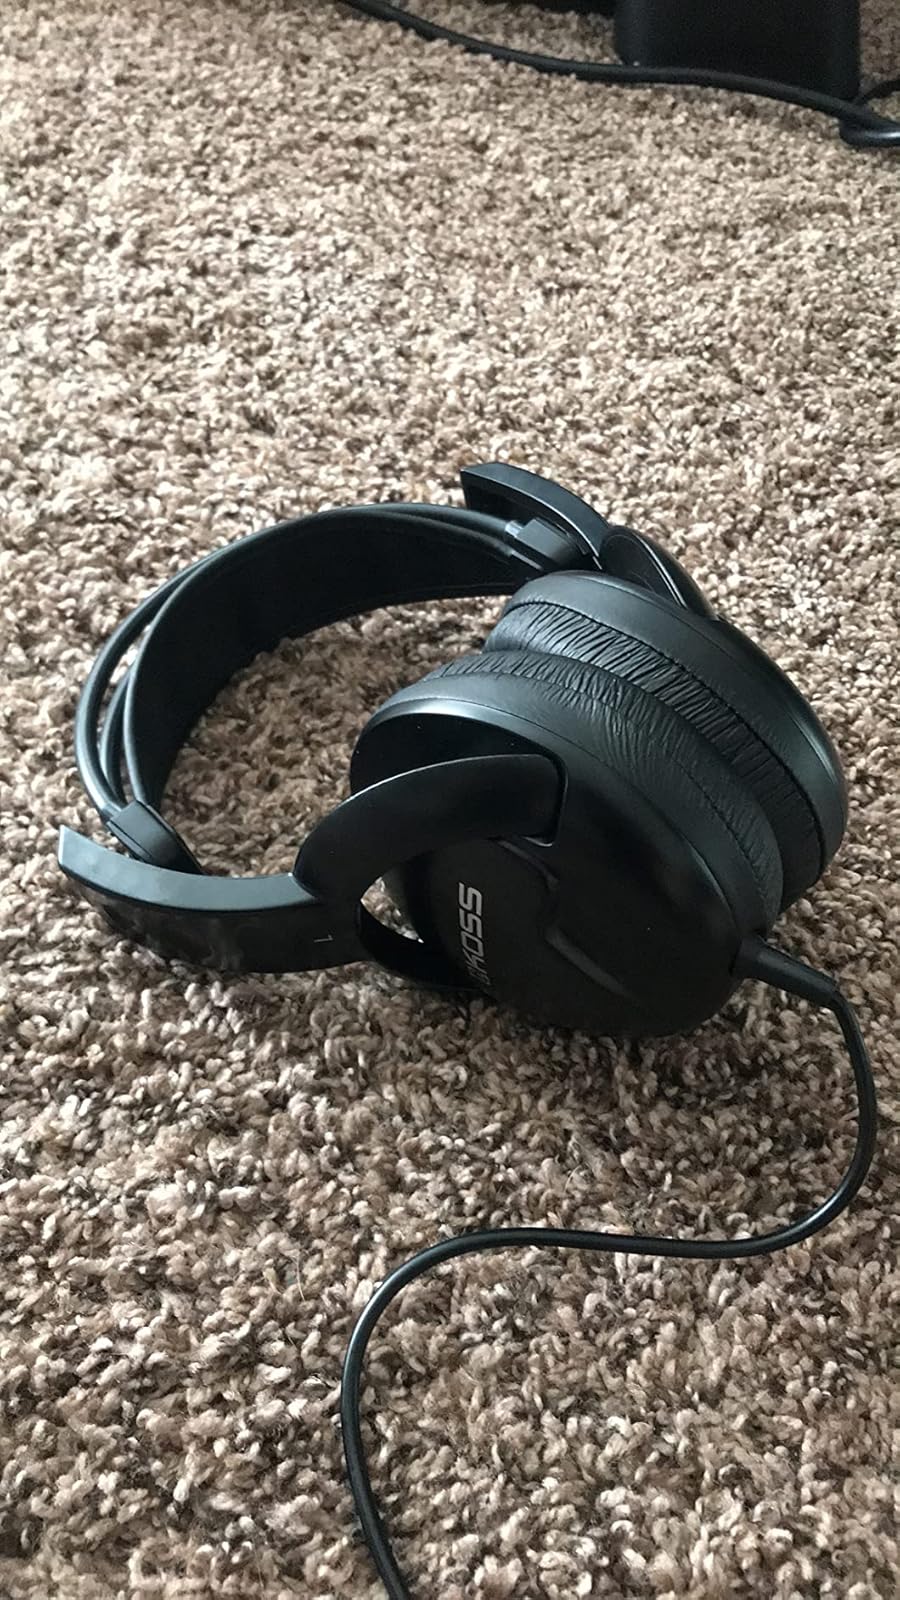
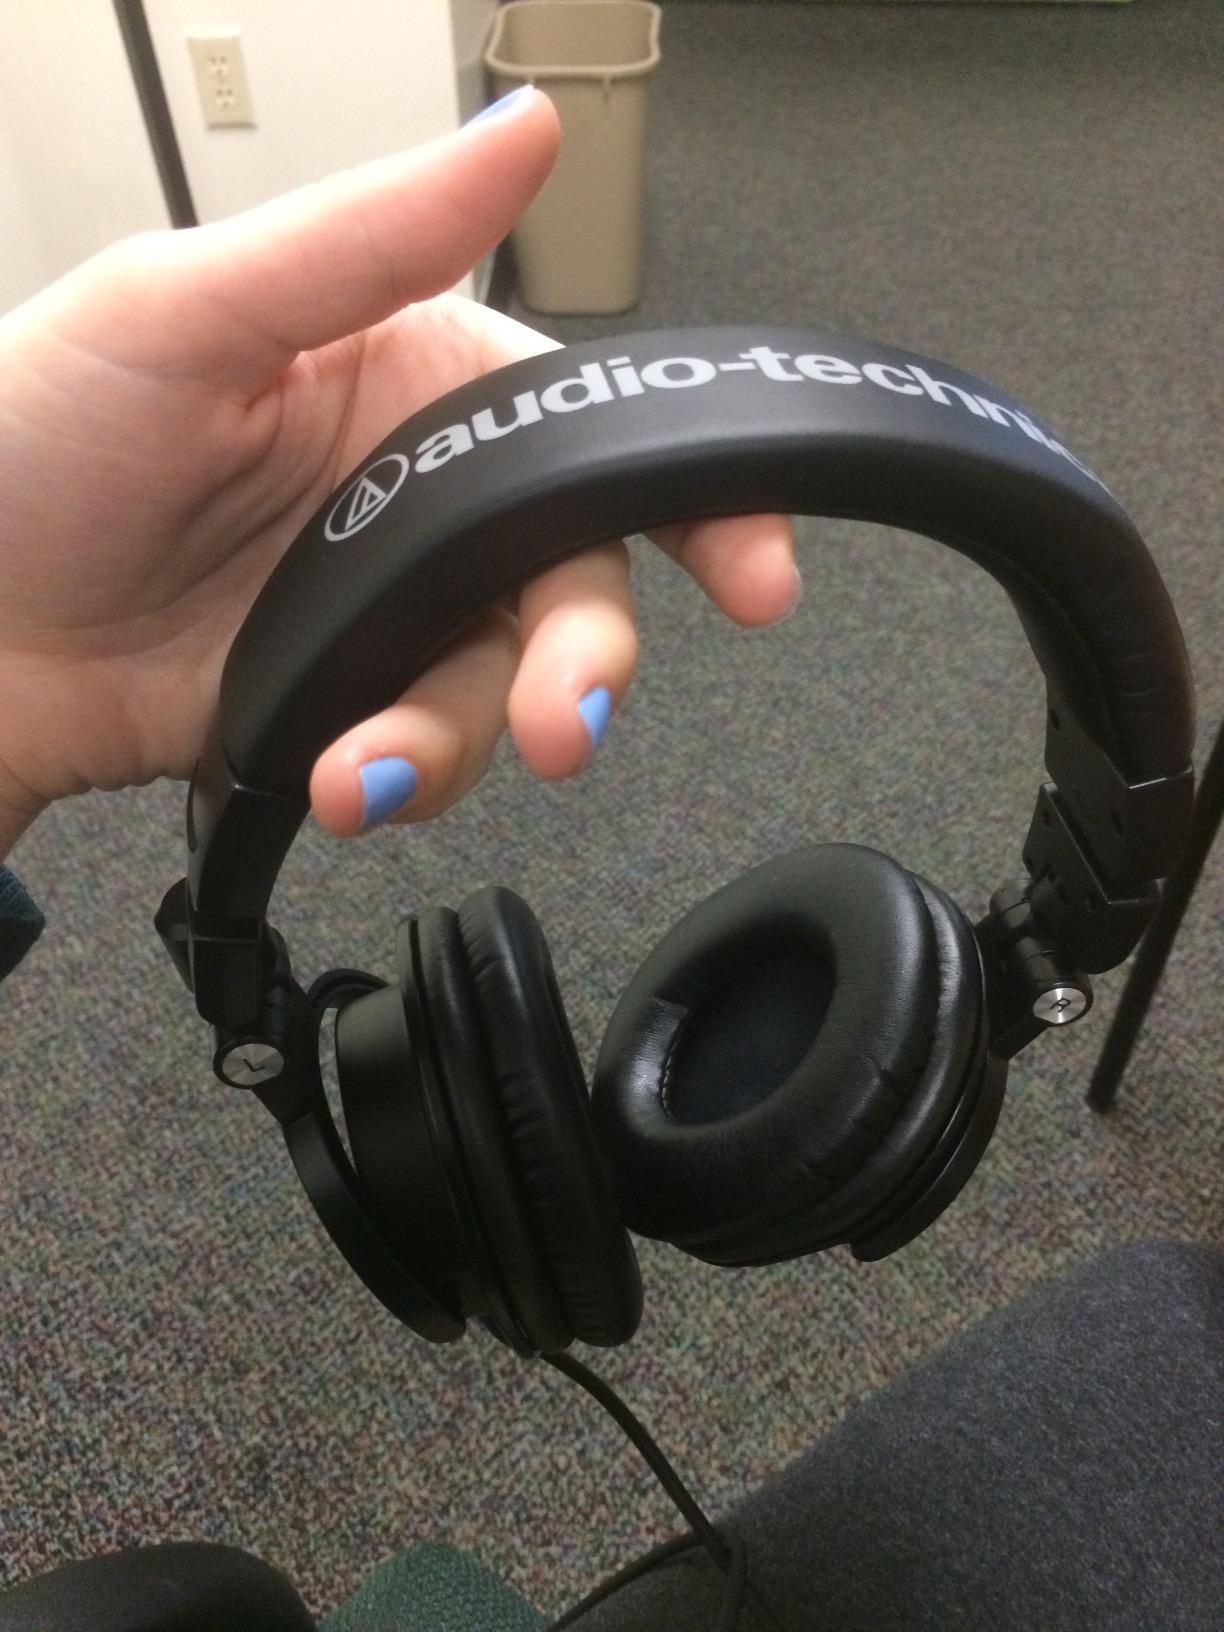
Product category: headphones
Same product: no